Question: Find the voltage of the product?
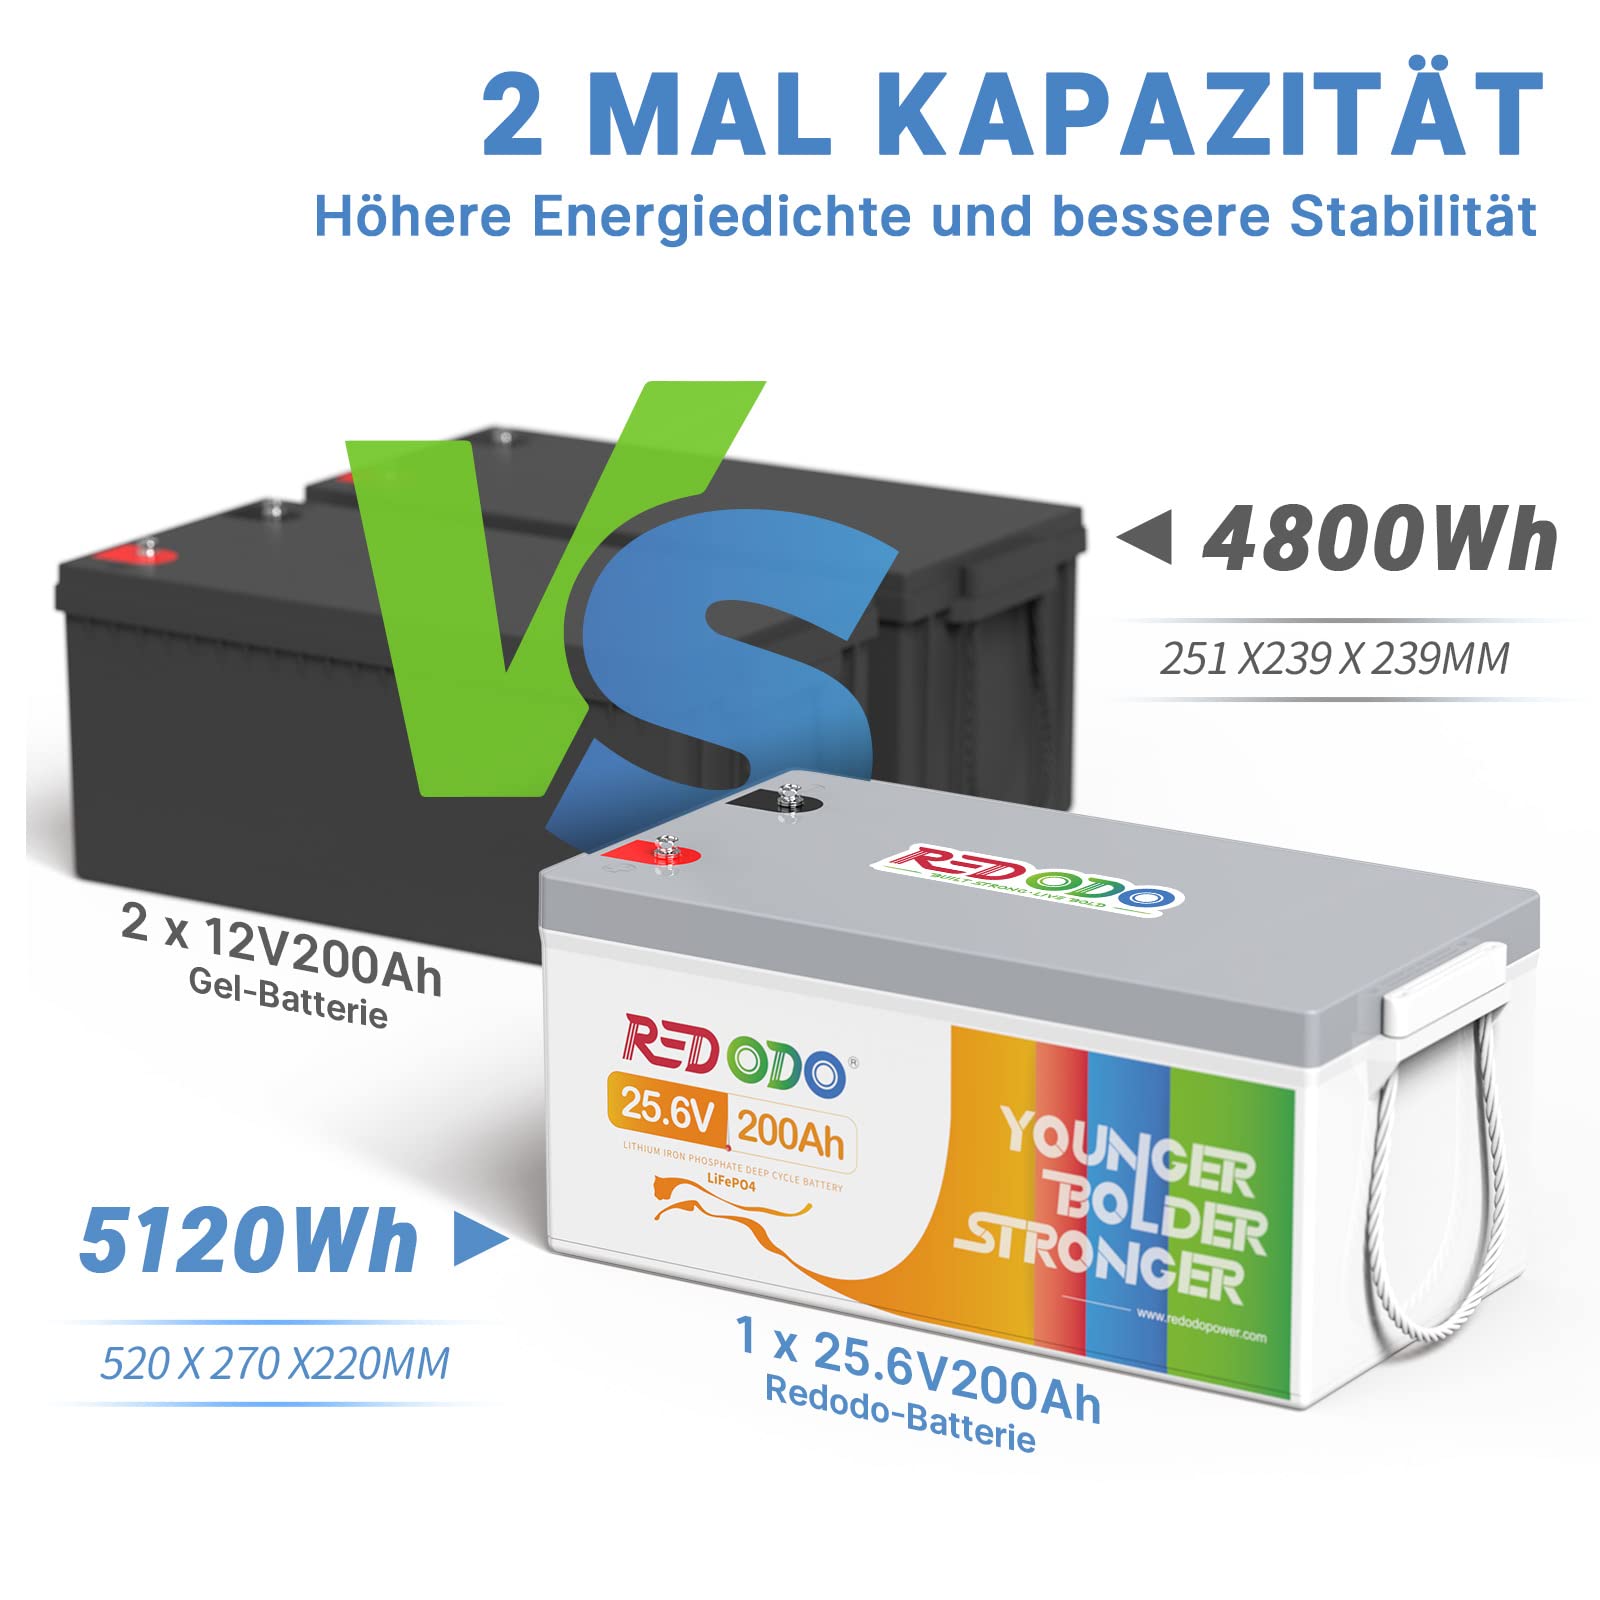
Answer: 25.6 volt